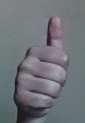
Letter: aleff